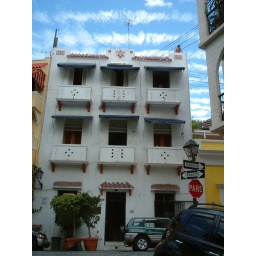
colorful houses in San Juan downtown